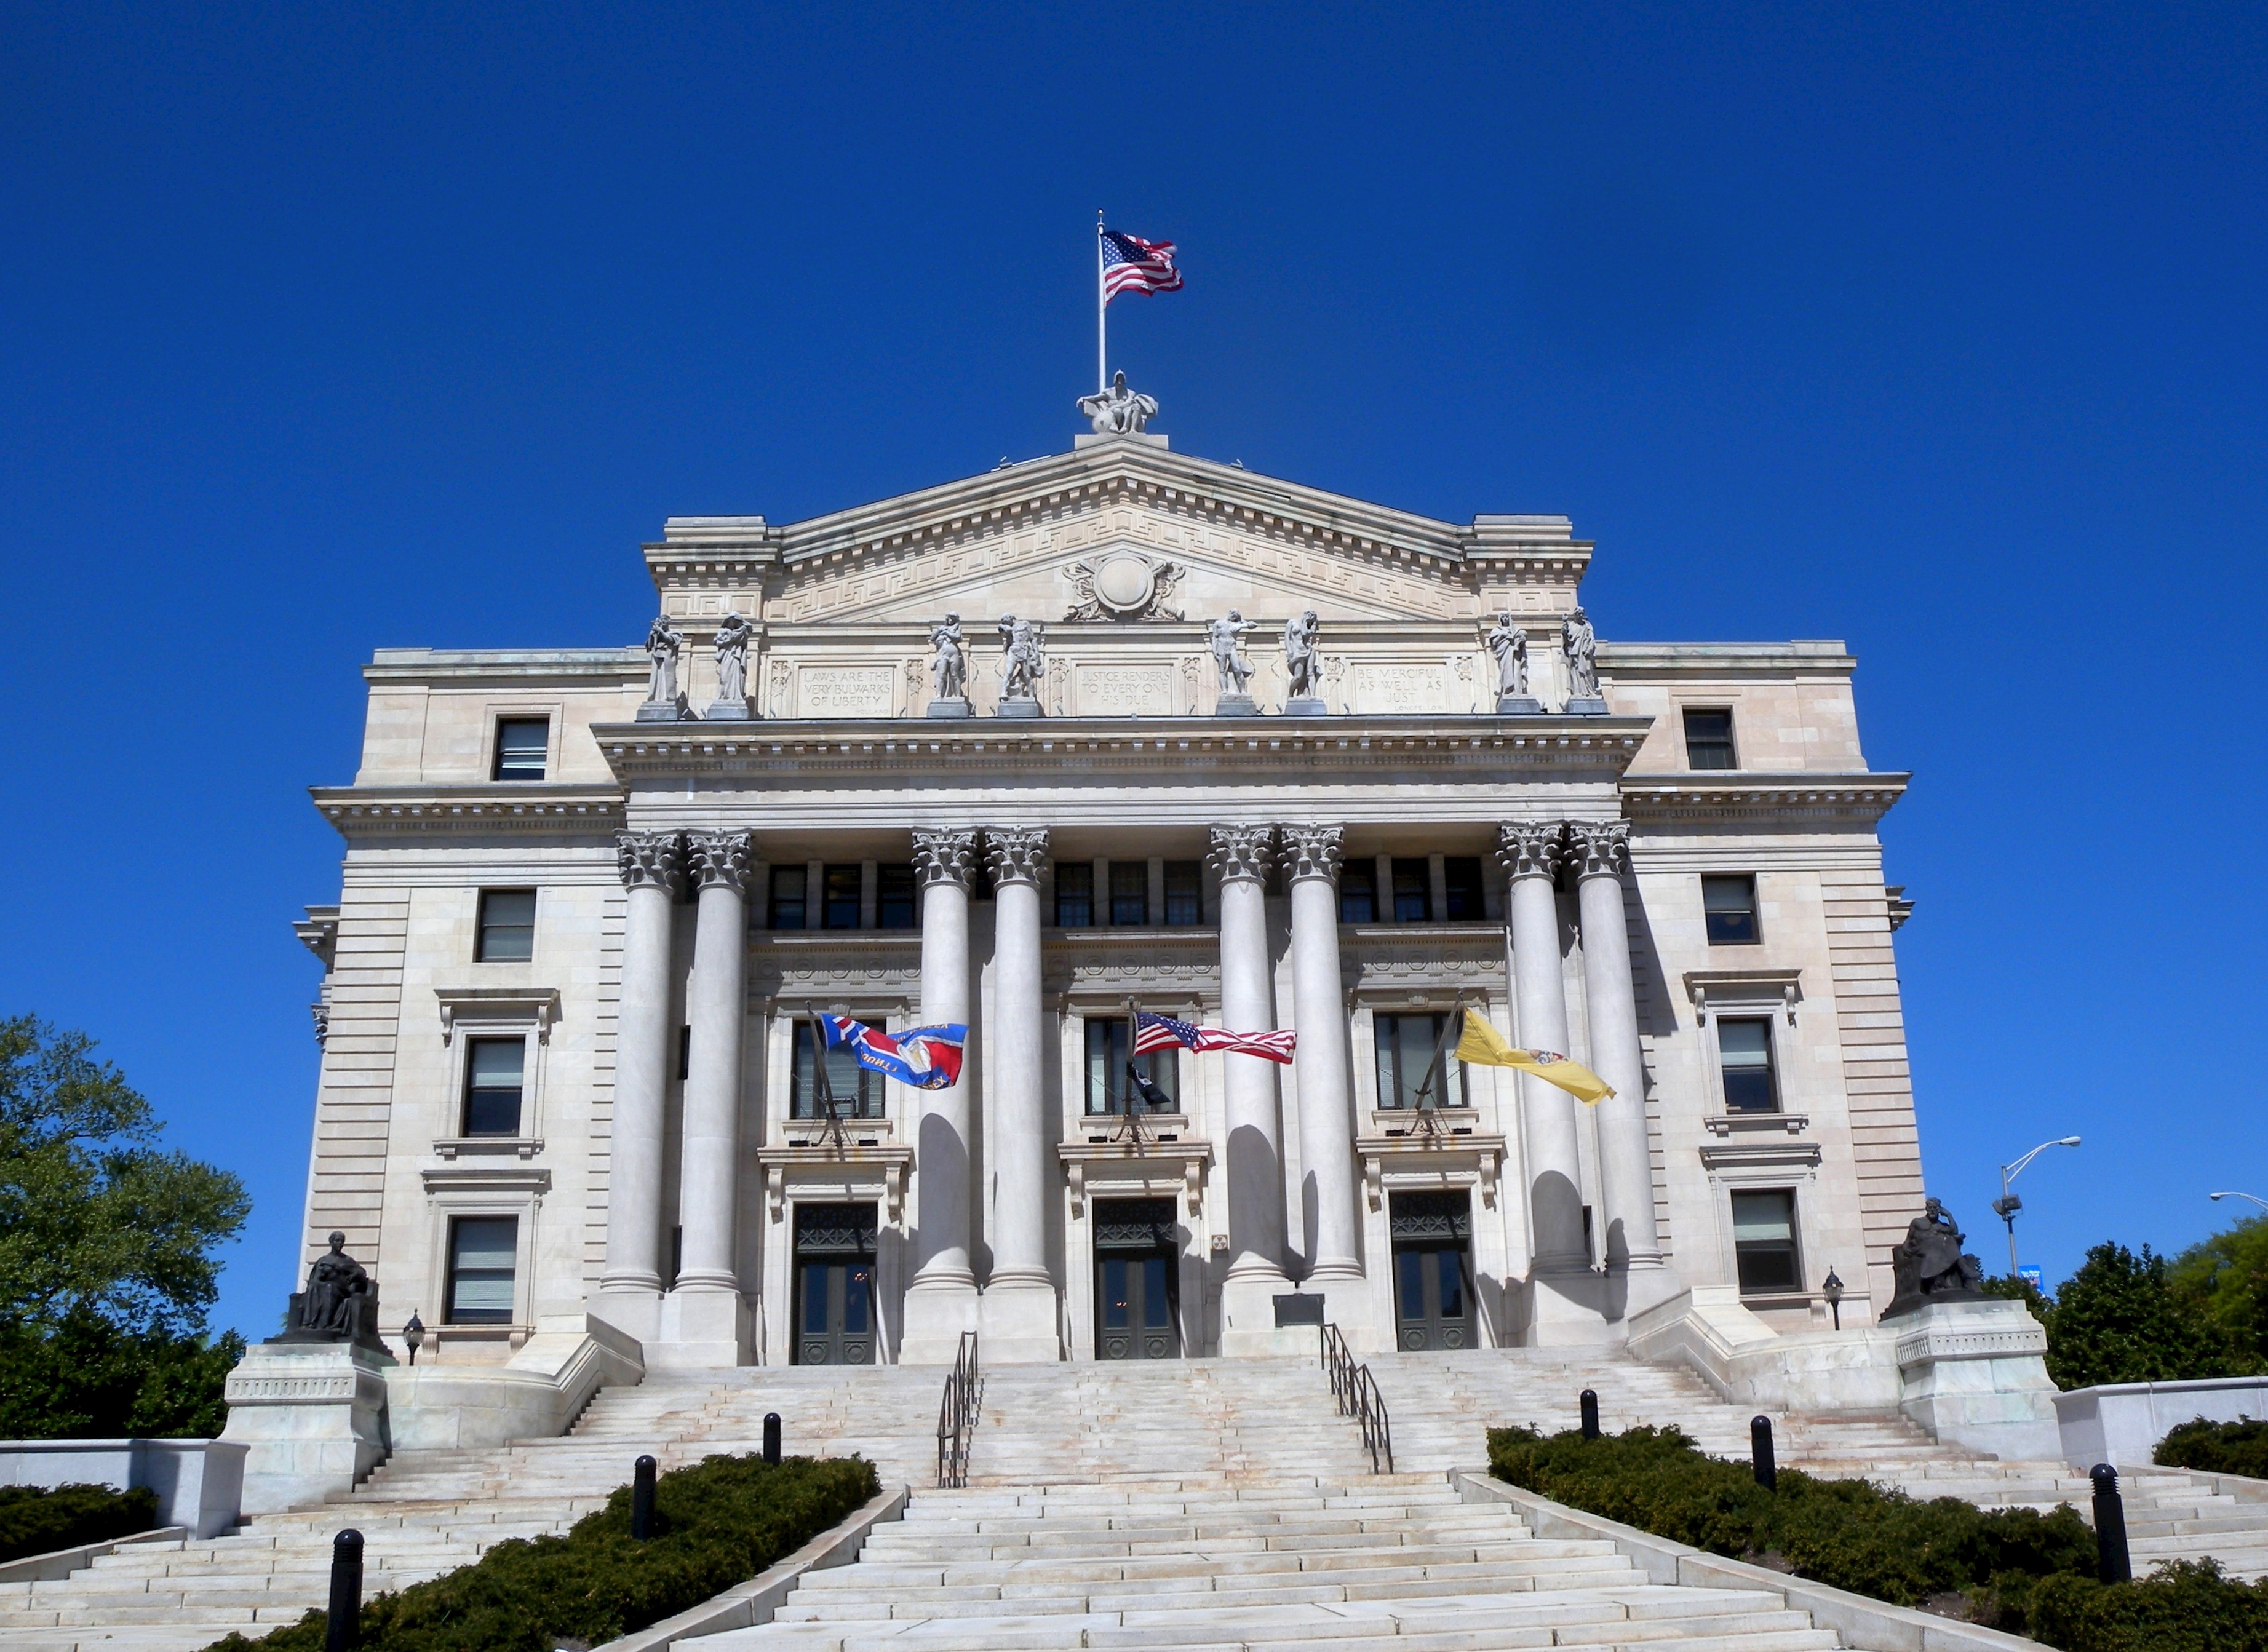
architecture, sky, mansion, building, palace, city, steps, landmark, facade, place of worship, trees, outside, buildings, flags, law, estate, courthouse, cities, new jersey, classical architecture, historic site, newark